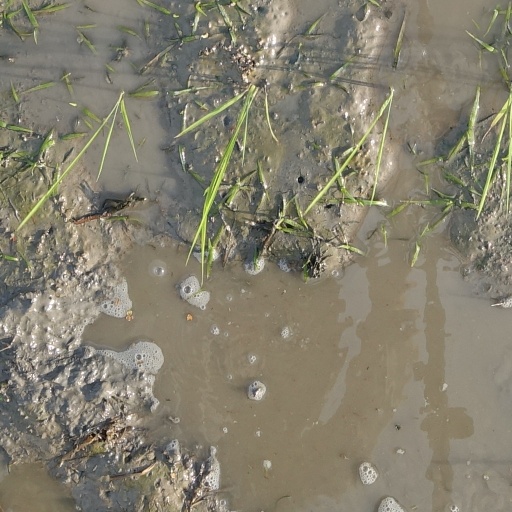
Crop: rice